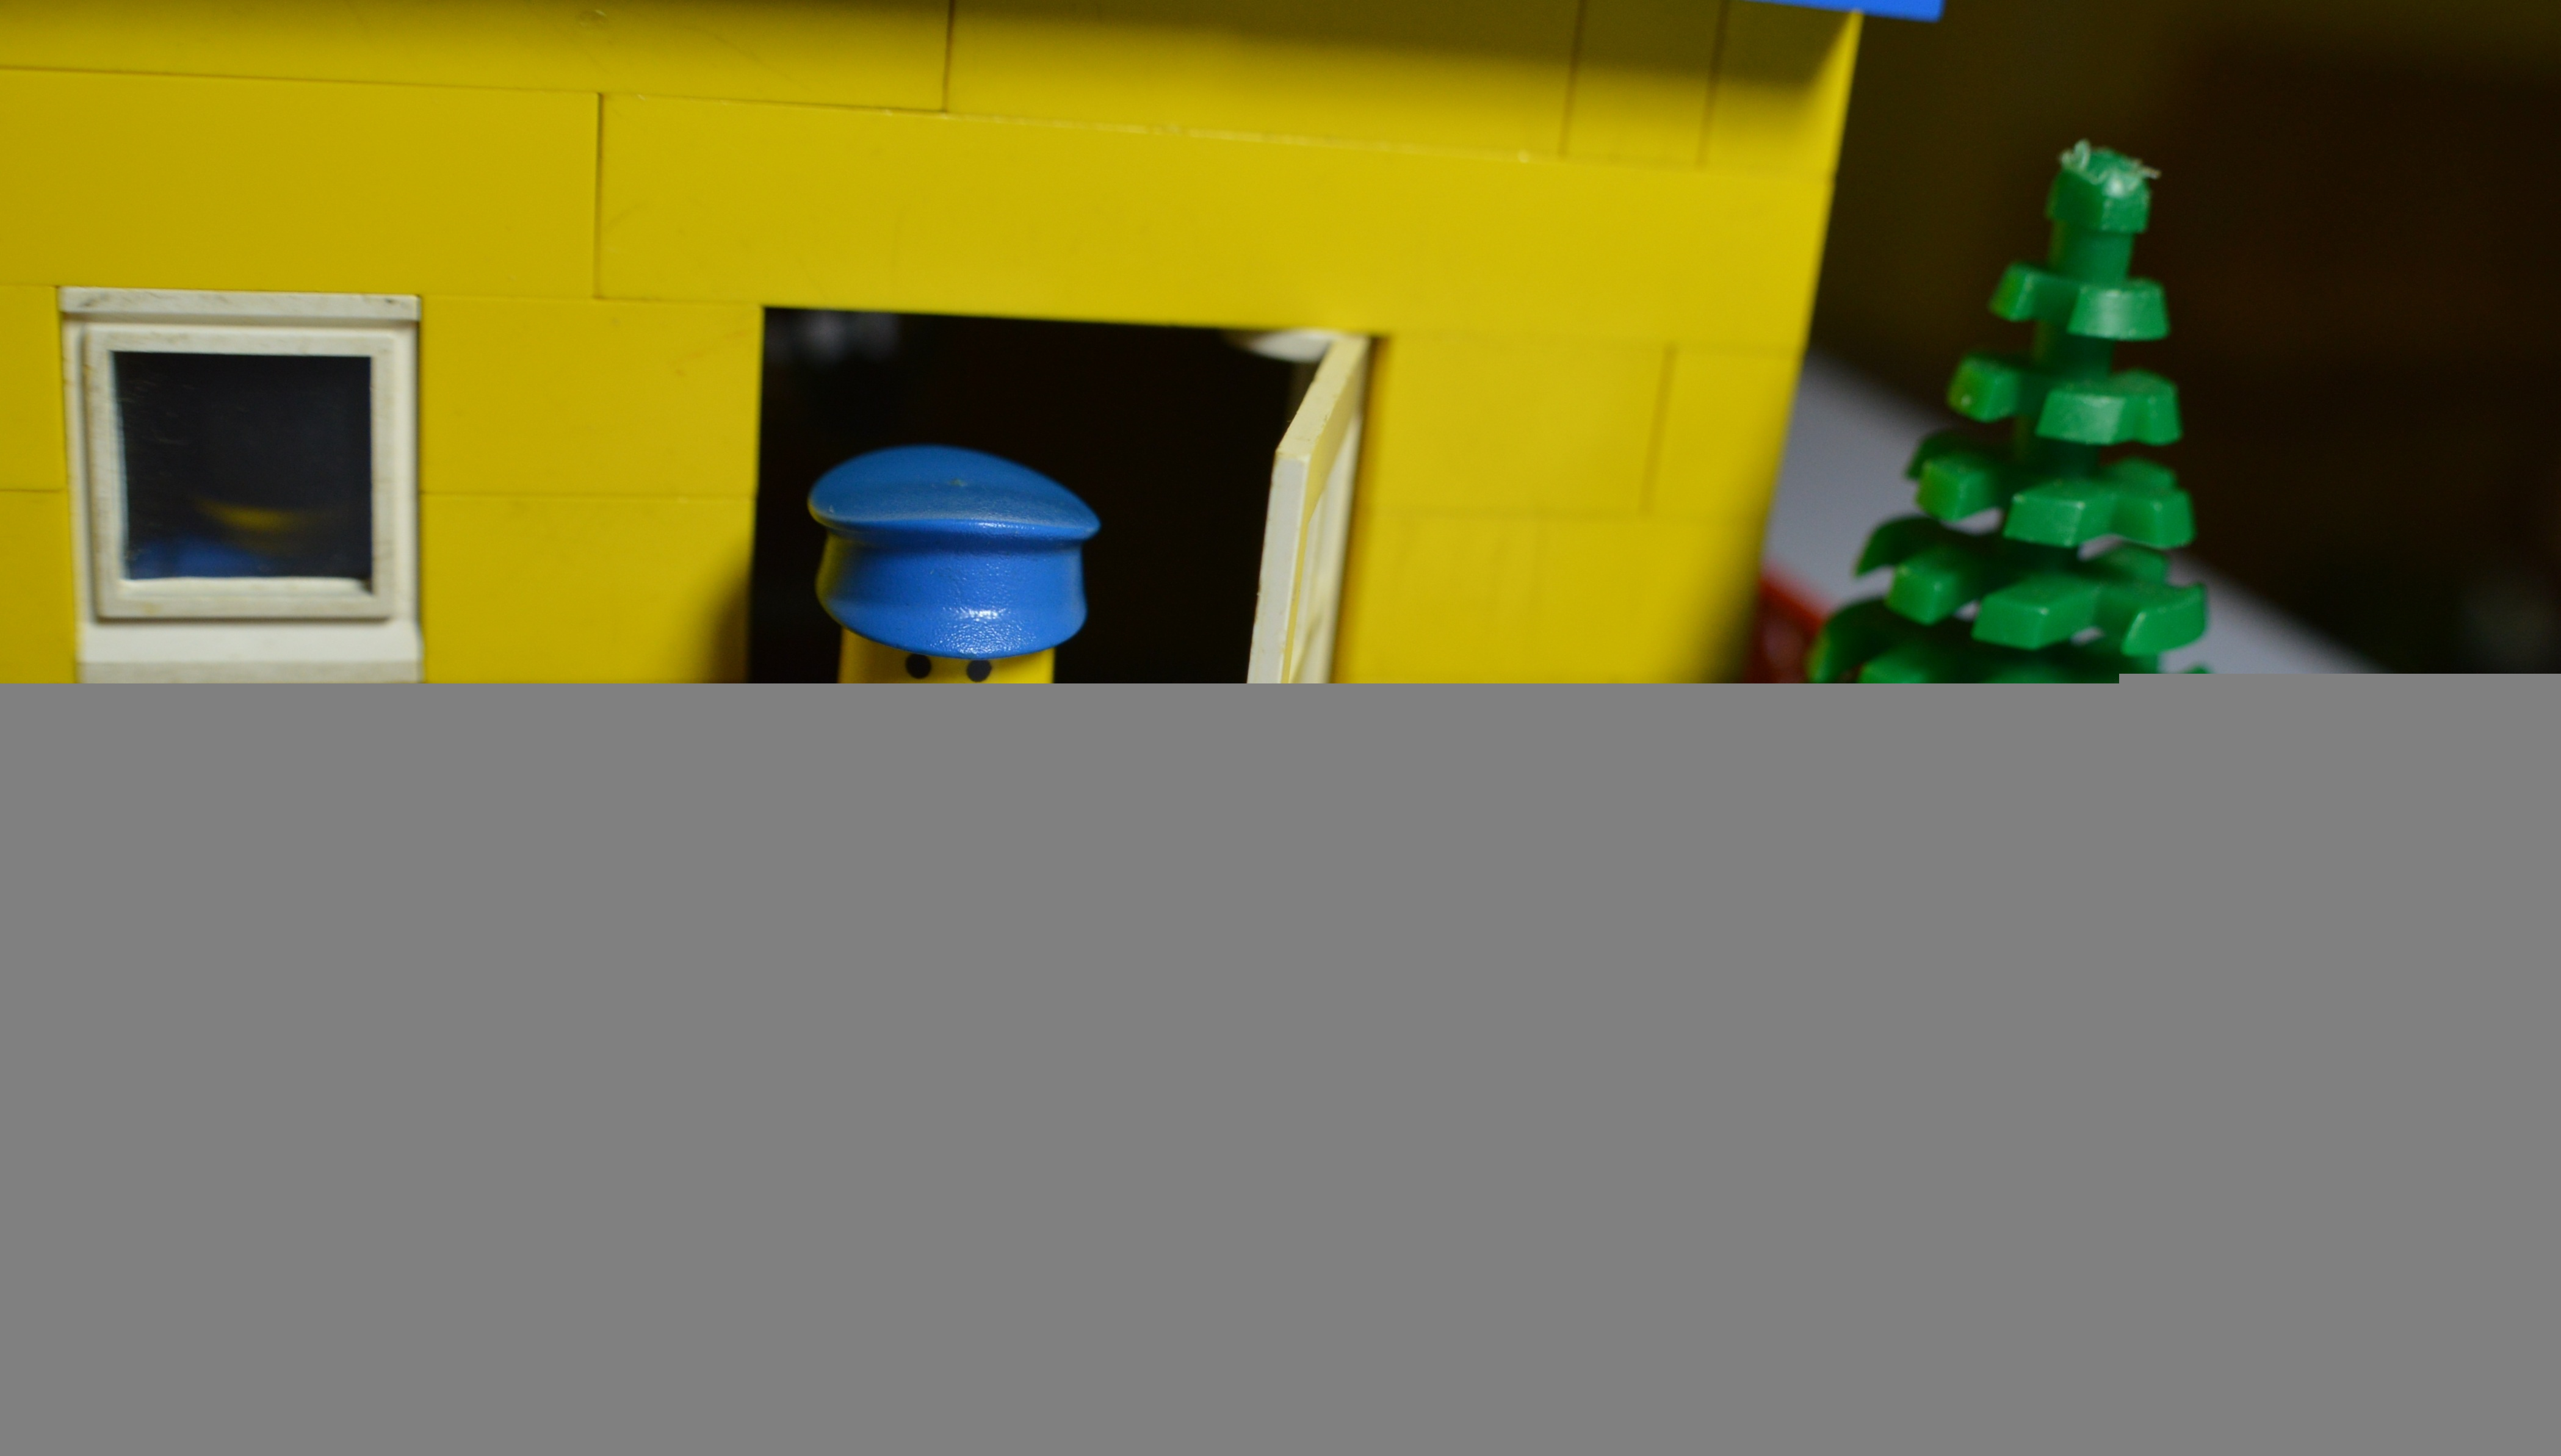
light, play, number, green, color, blue, colorful, yellow, lighting, children, design, toys, lego, shape, screenshot, building blocks